Rans Designs

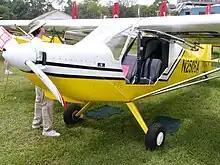
Rans S-7C Courier

Schlitter kept designing new aircraft and by 2006 had a stable of 12 designs in production. On 1 June 2006 Schlitter ended production of many of the designs to concentrate on the new light-sport aircraft market. In 2010 the line consisted of six basic aircraft designs.